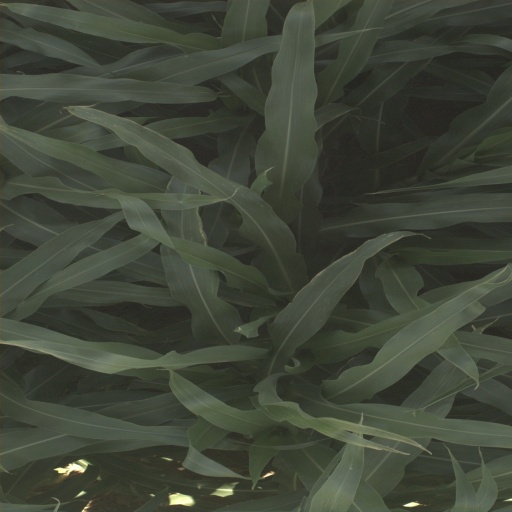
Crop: sorghum